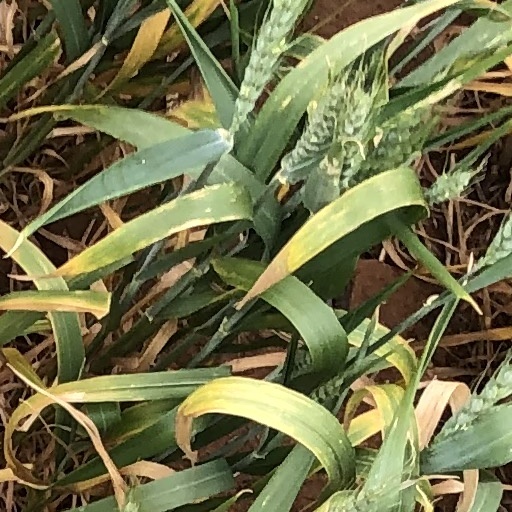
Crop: wheat